Briarhills, Houston

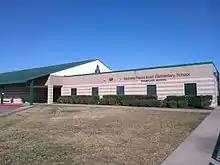
Barbara Bush Elementary School in Parkway Villages

Residents are in the Houston Independent School District. The zoned schools are Barbara Bush Elementary School, West Briar Middle School, and Westside High School.